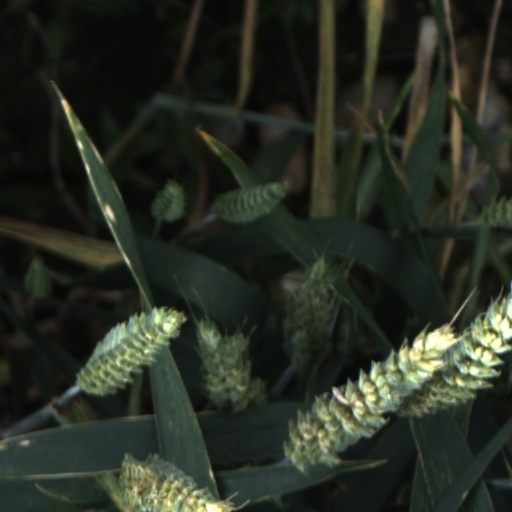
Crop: wheat